Dippen, Argyll

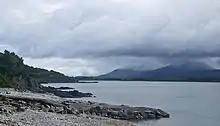
Shoreline at the south of Dippen Bay

Dippen is a hamlet on the east coast of the Kintyre Peninsula in Scotland. The community of Dippen is in close proximity to Dippen Bay. Roads on the east coast of Kintyre were greatly improved in the era circa 1776, when the settlement was known as Duppin.